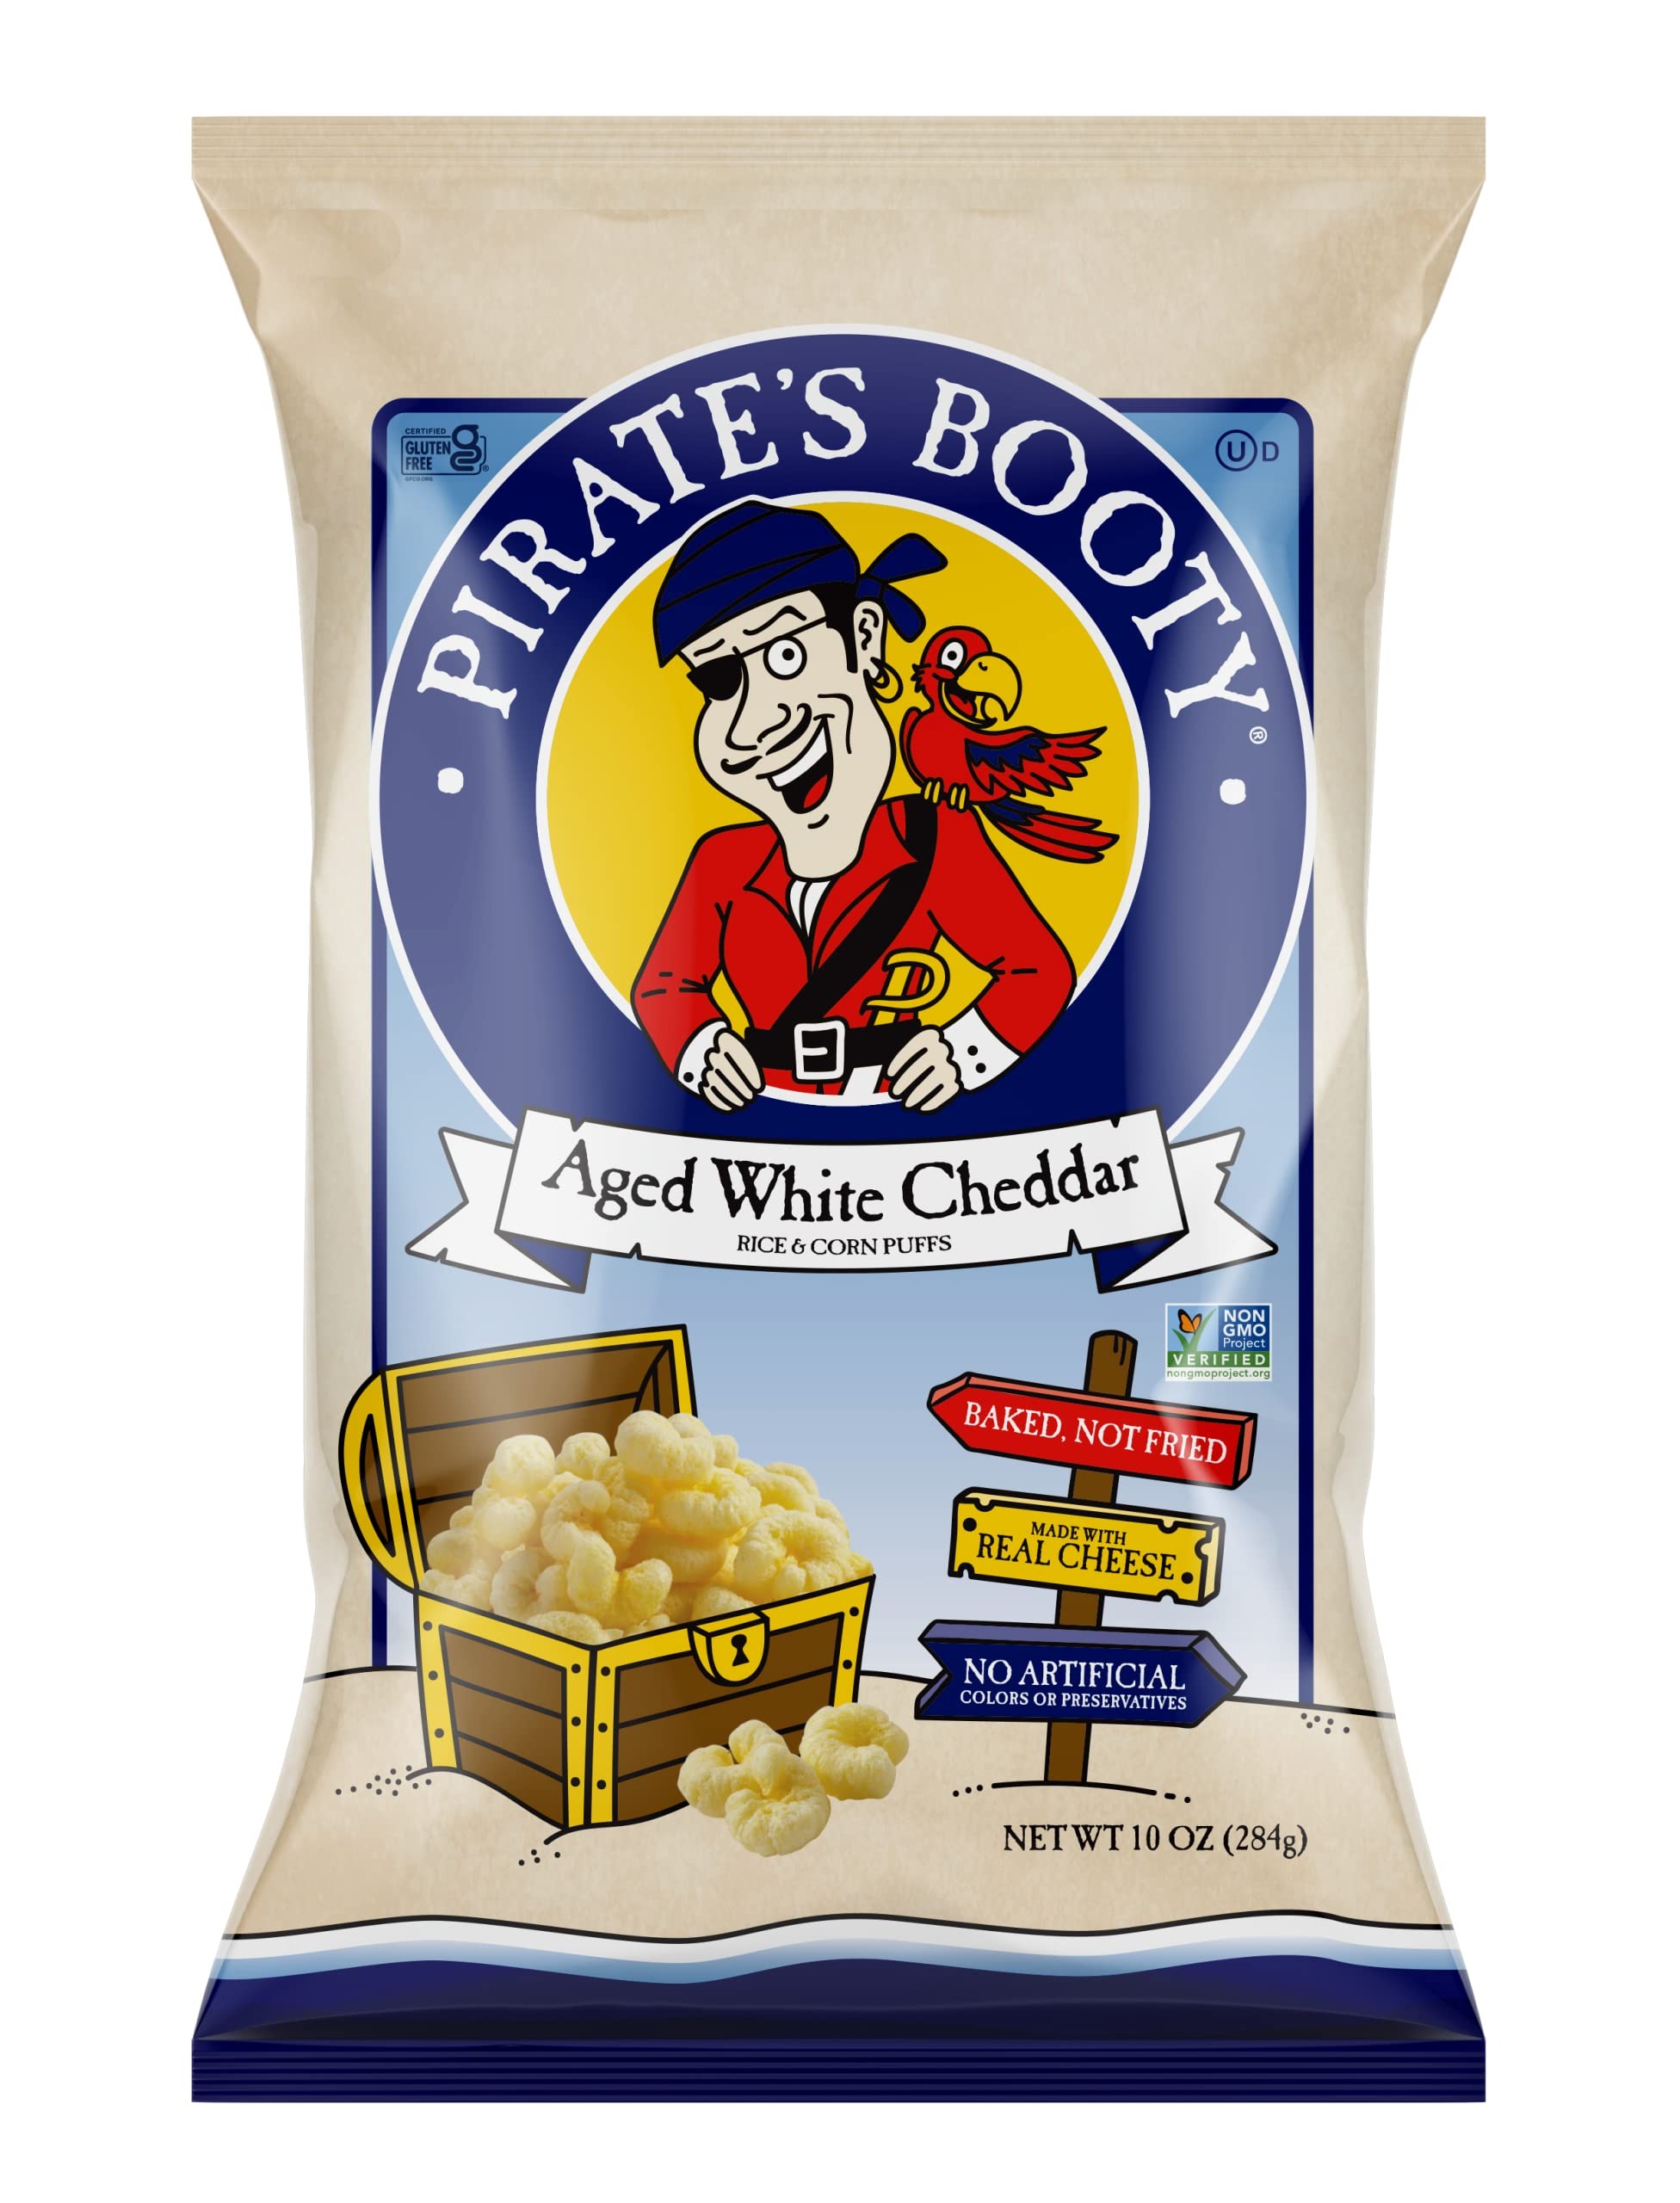
Item Name: Pirate's Booty Cheese Snack Puffs, Aged White Cheddar, 10 Ounce
Value: 10.0
Unit: Ounce

Price: 7.19